Hatay State

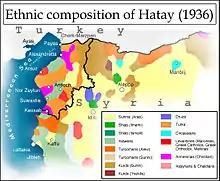
Ethnic composition of Hatay (1936)

In 1937, most sources pointed that out of a total population of 186,000 people (which is according to the French government's 1932 report) in sanjak of Alexandretta, 85,000 people were Turks, 25,000 were Armenians, and the remainder was largely made up of Arabs with some Greeks, Jews, Kurds, and Circassians.